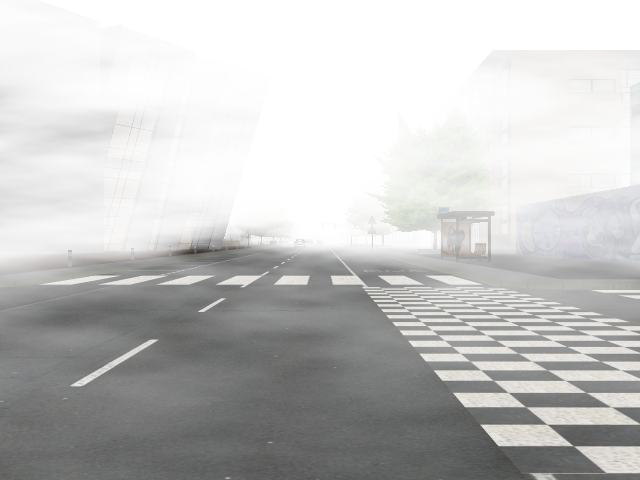
Weather: foggy or hazy